Richard Stockton Field

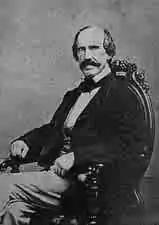

Richard Stockton Field (December 31, 1803 – May 25, 1870) was an Attorney General of New Jersey, a United States senator from New Jersey and a United States district judge of the United States District Court for the District of New Jersey.